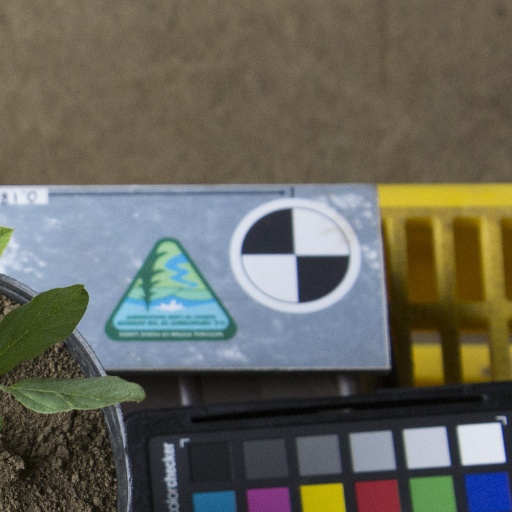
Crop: soybean